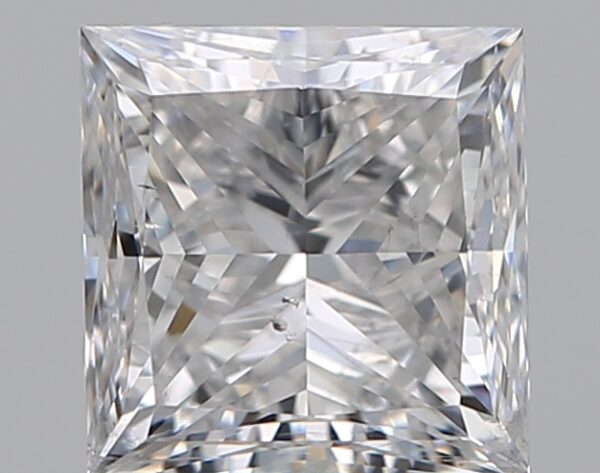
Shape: princess
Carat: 1
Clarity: SI2
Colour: E
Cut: VG
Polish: EX
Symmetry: VG
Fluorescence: N
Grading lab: HRD
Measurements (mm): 5.31 x 5.17 x 3.85